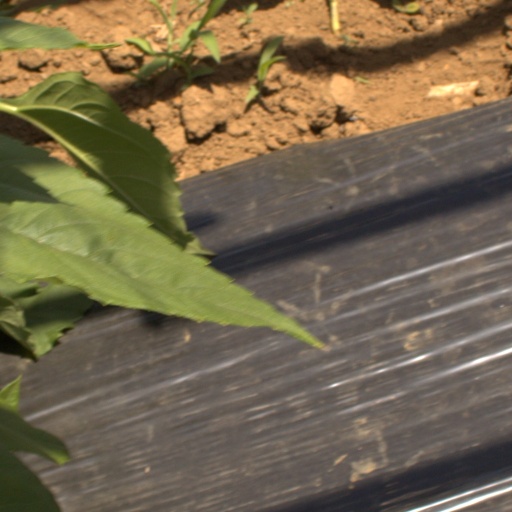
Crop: Jerusalem artichoke